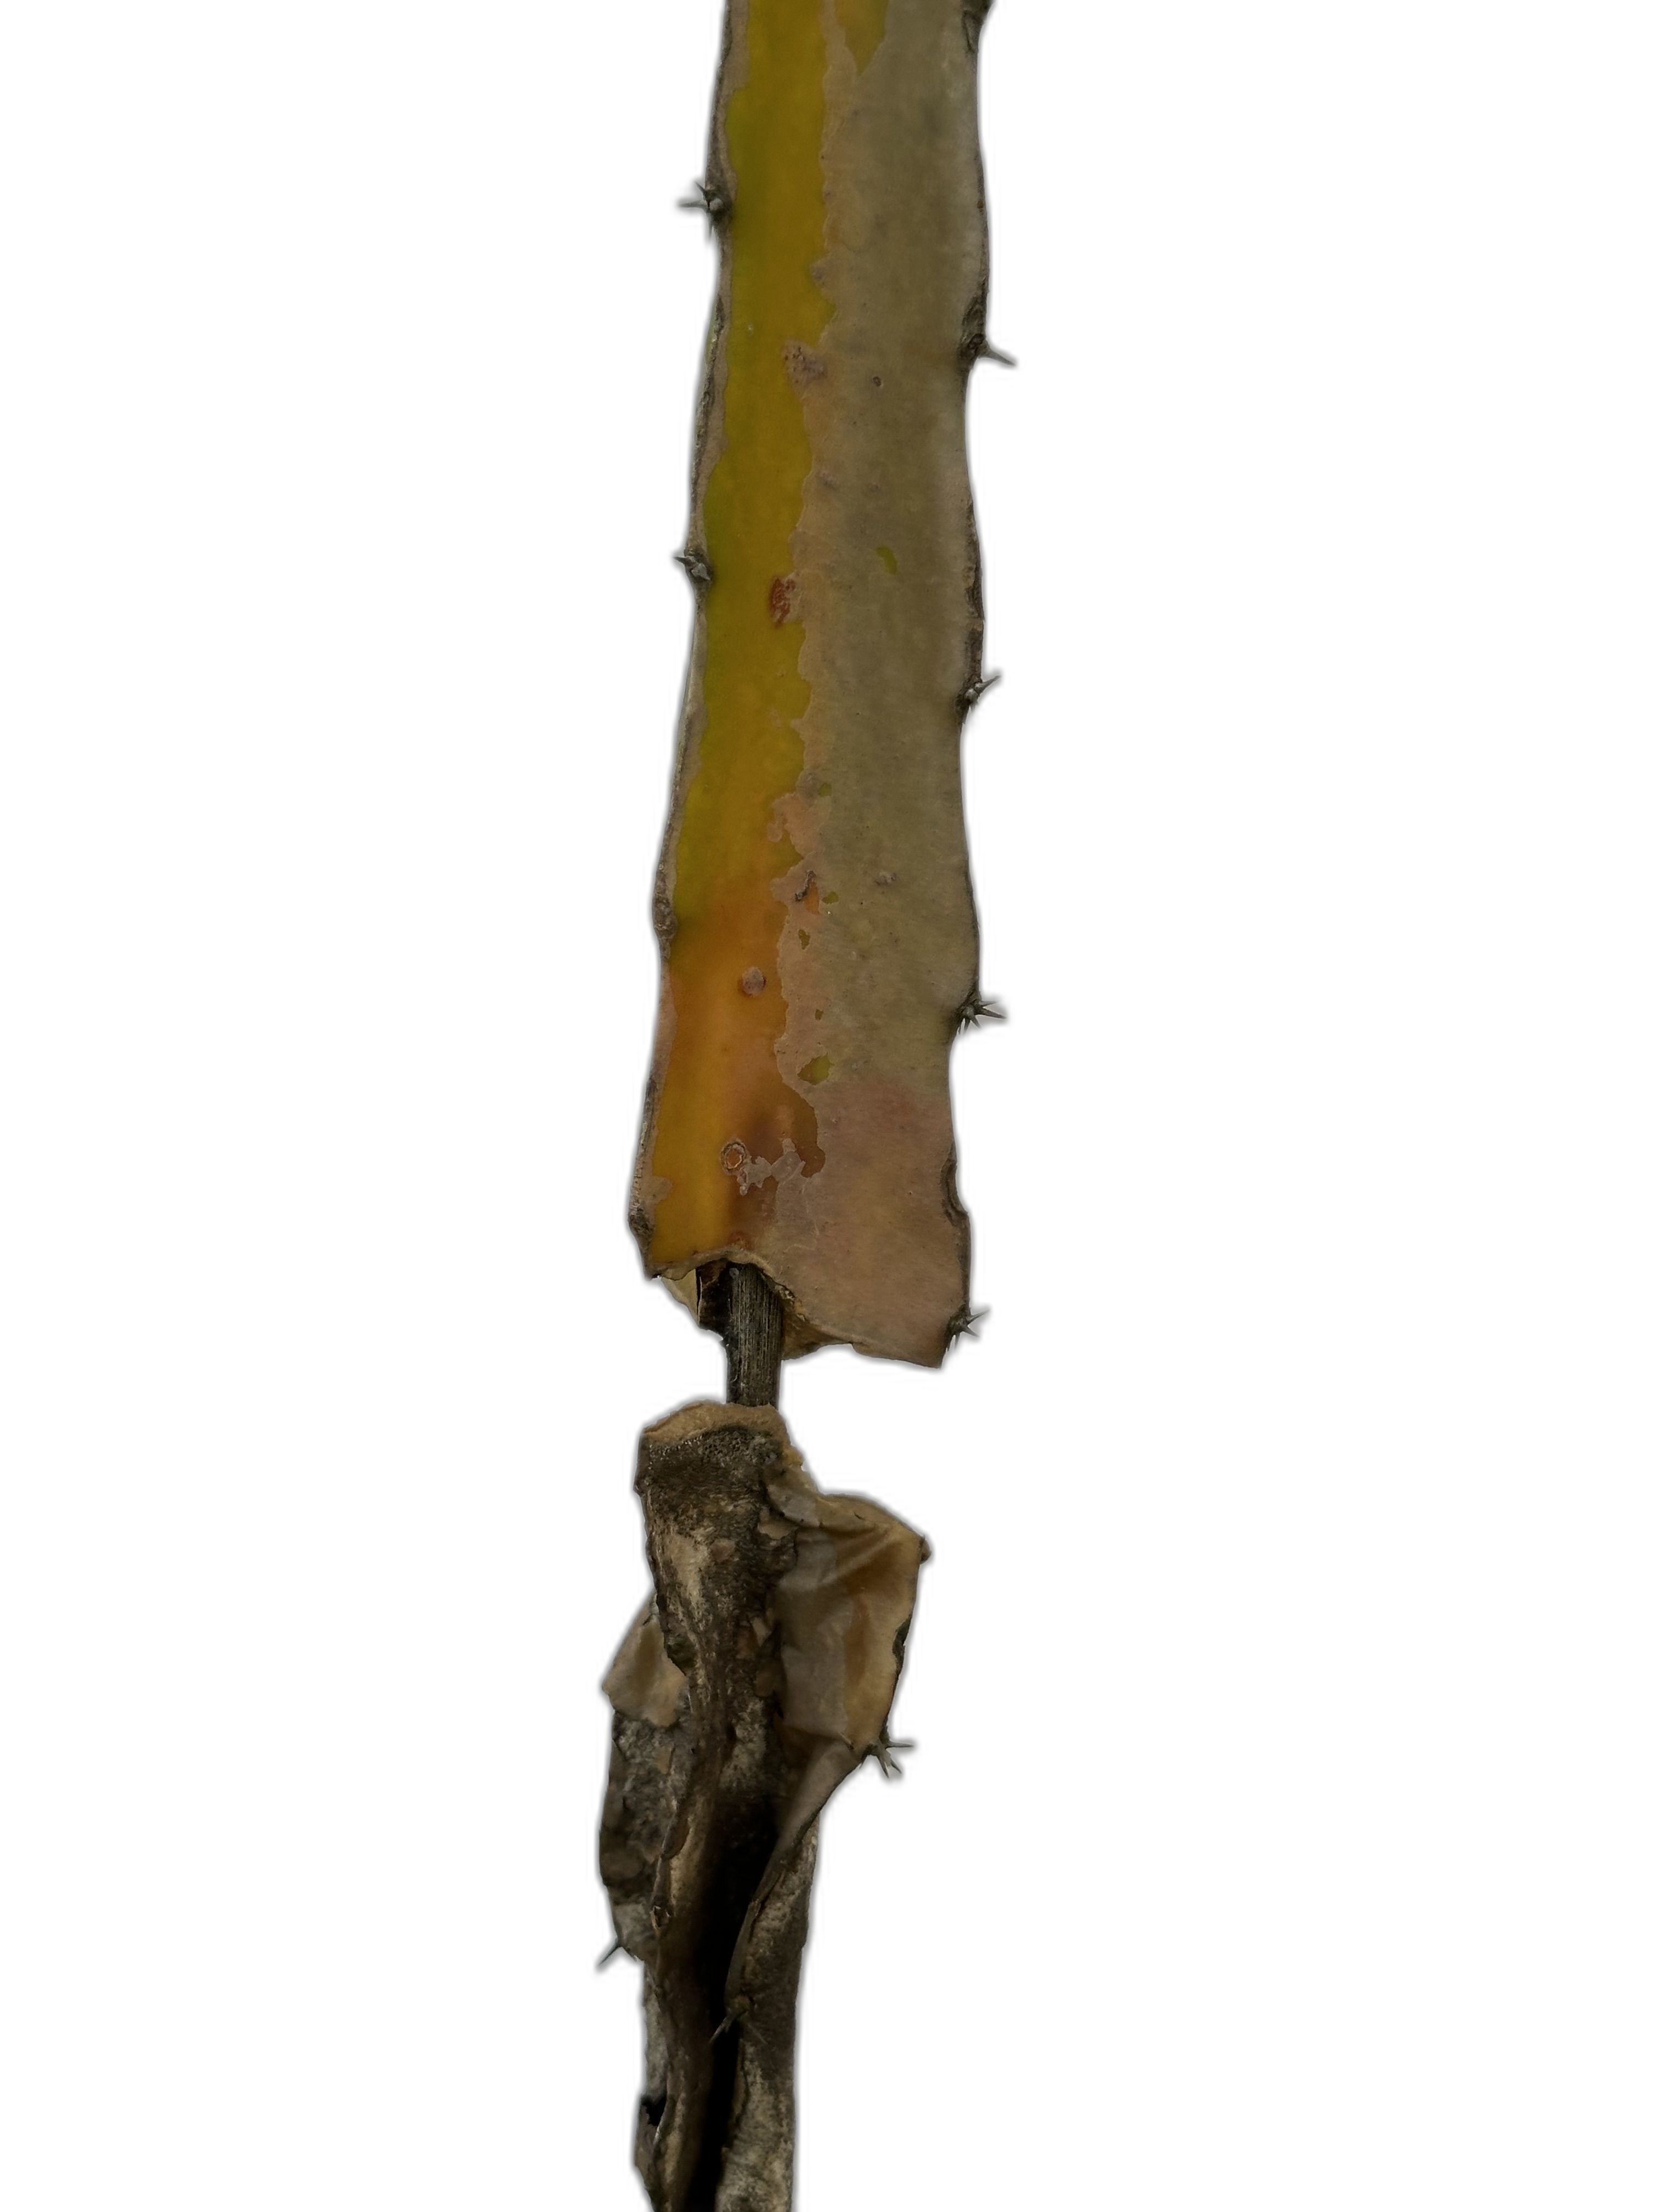
Label: Bad leaf